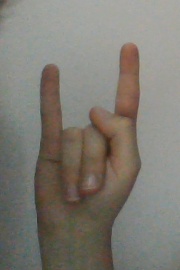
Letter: la